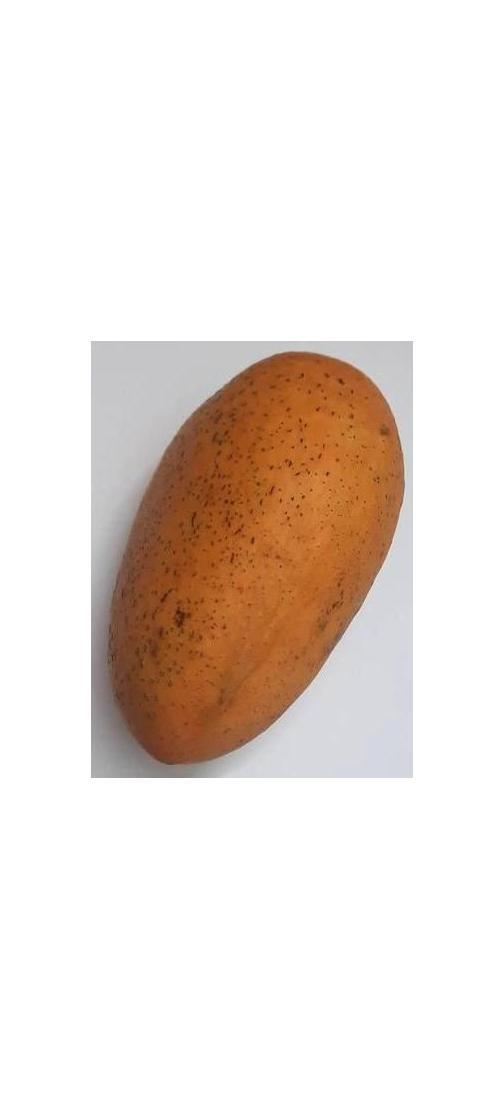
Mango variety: Ashshina Classic